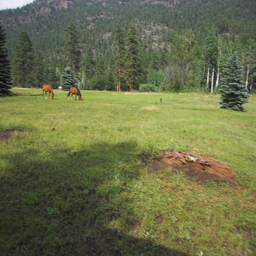
A group of brown horses standing on top of a green field.
Two horses munch on some grass in the field.
Two horses standing on the grass in a open area.
Two horses are grazing alone in a field.
There are horses in a grassy part of the forest.